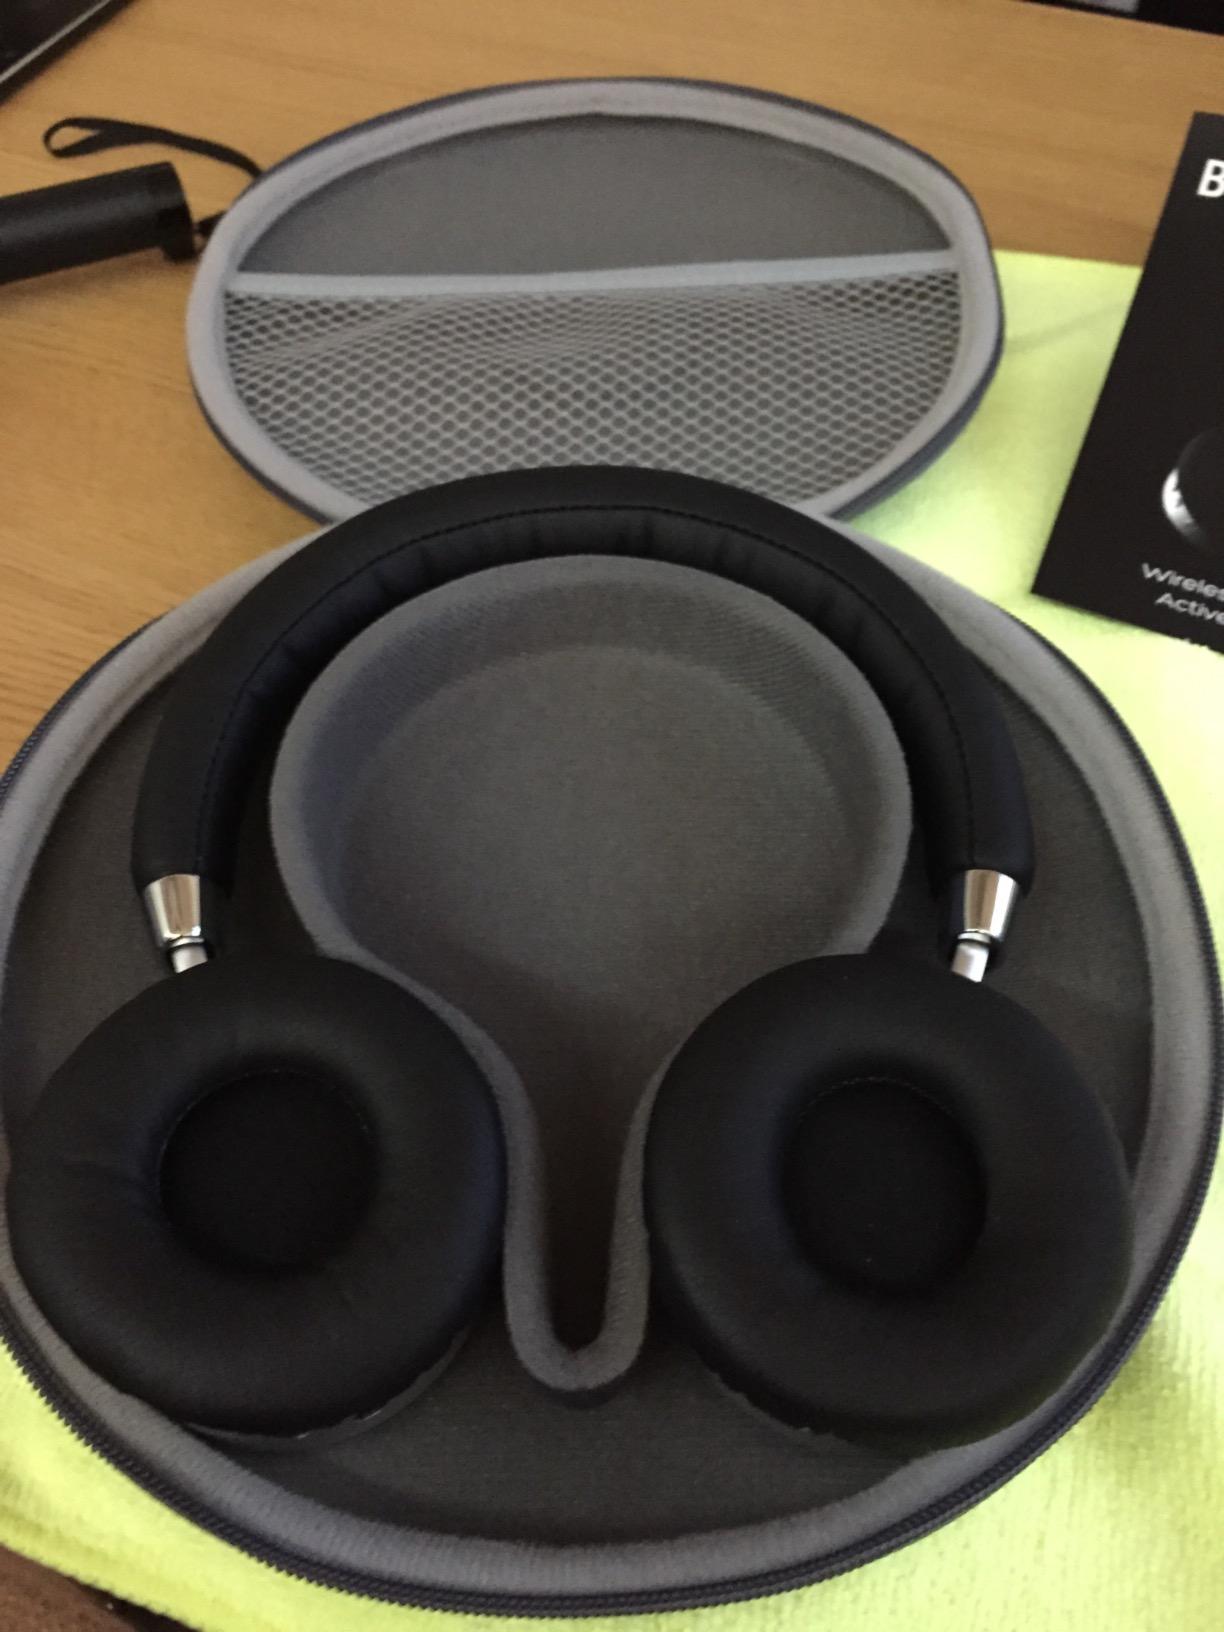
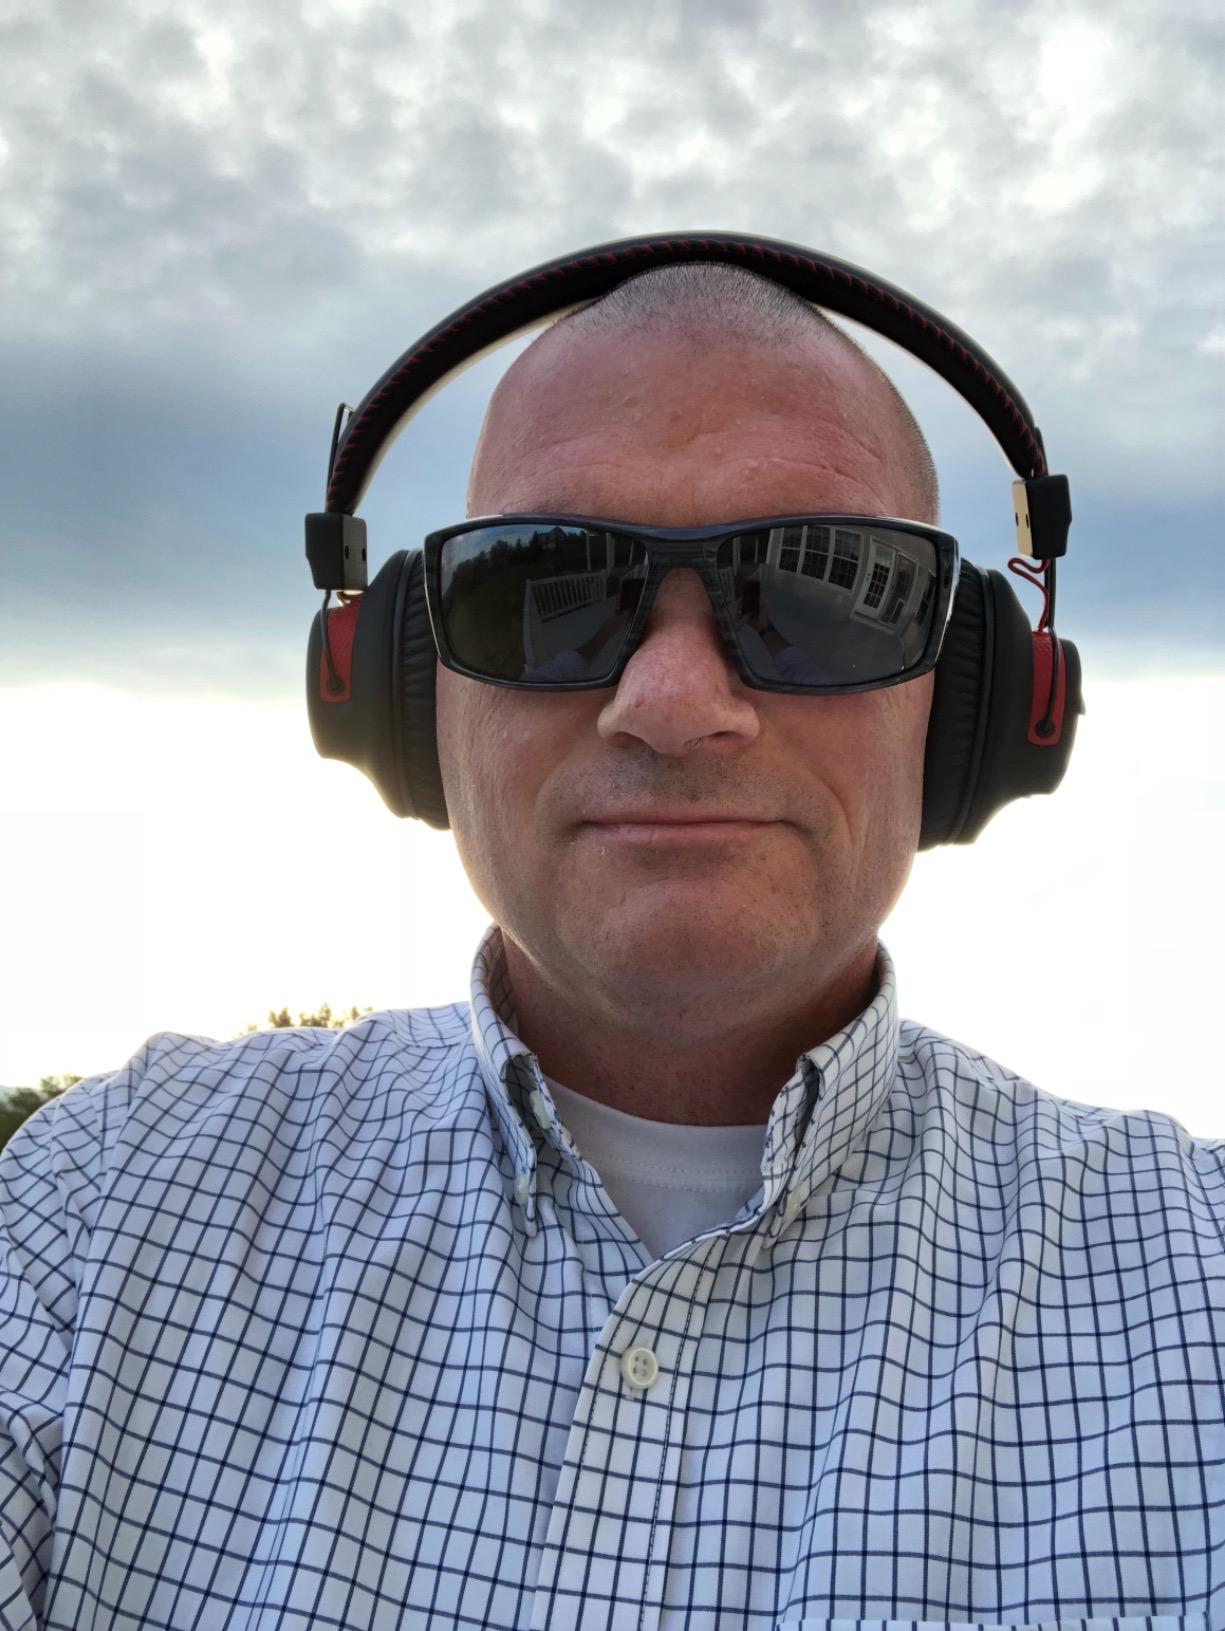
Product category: headphones
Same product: no